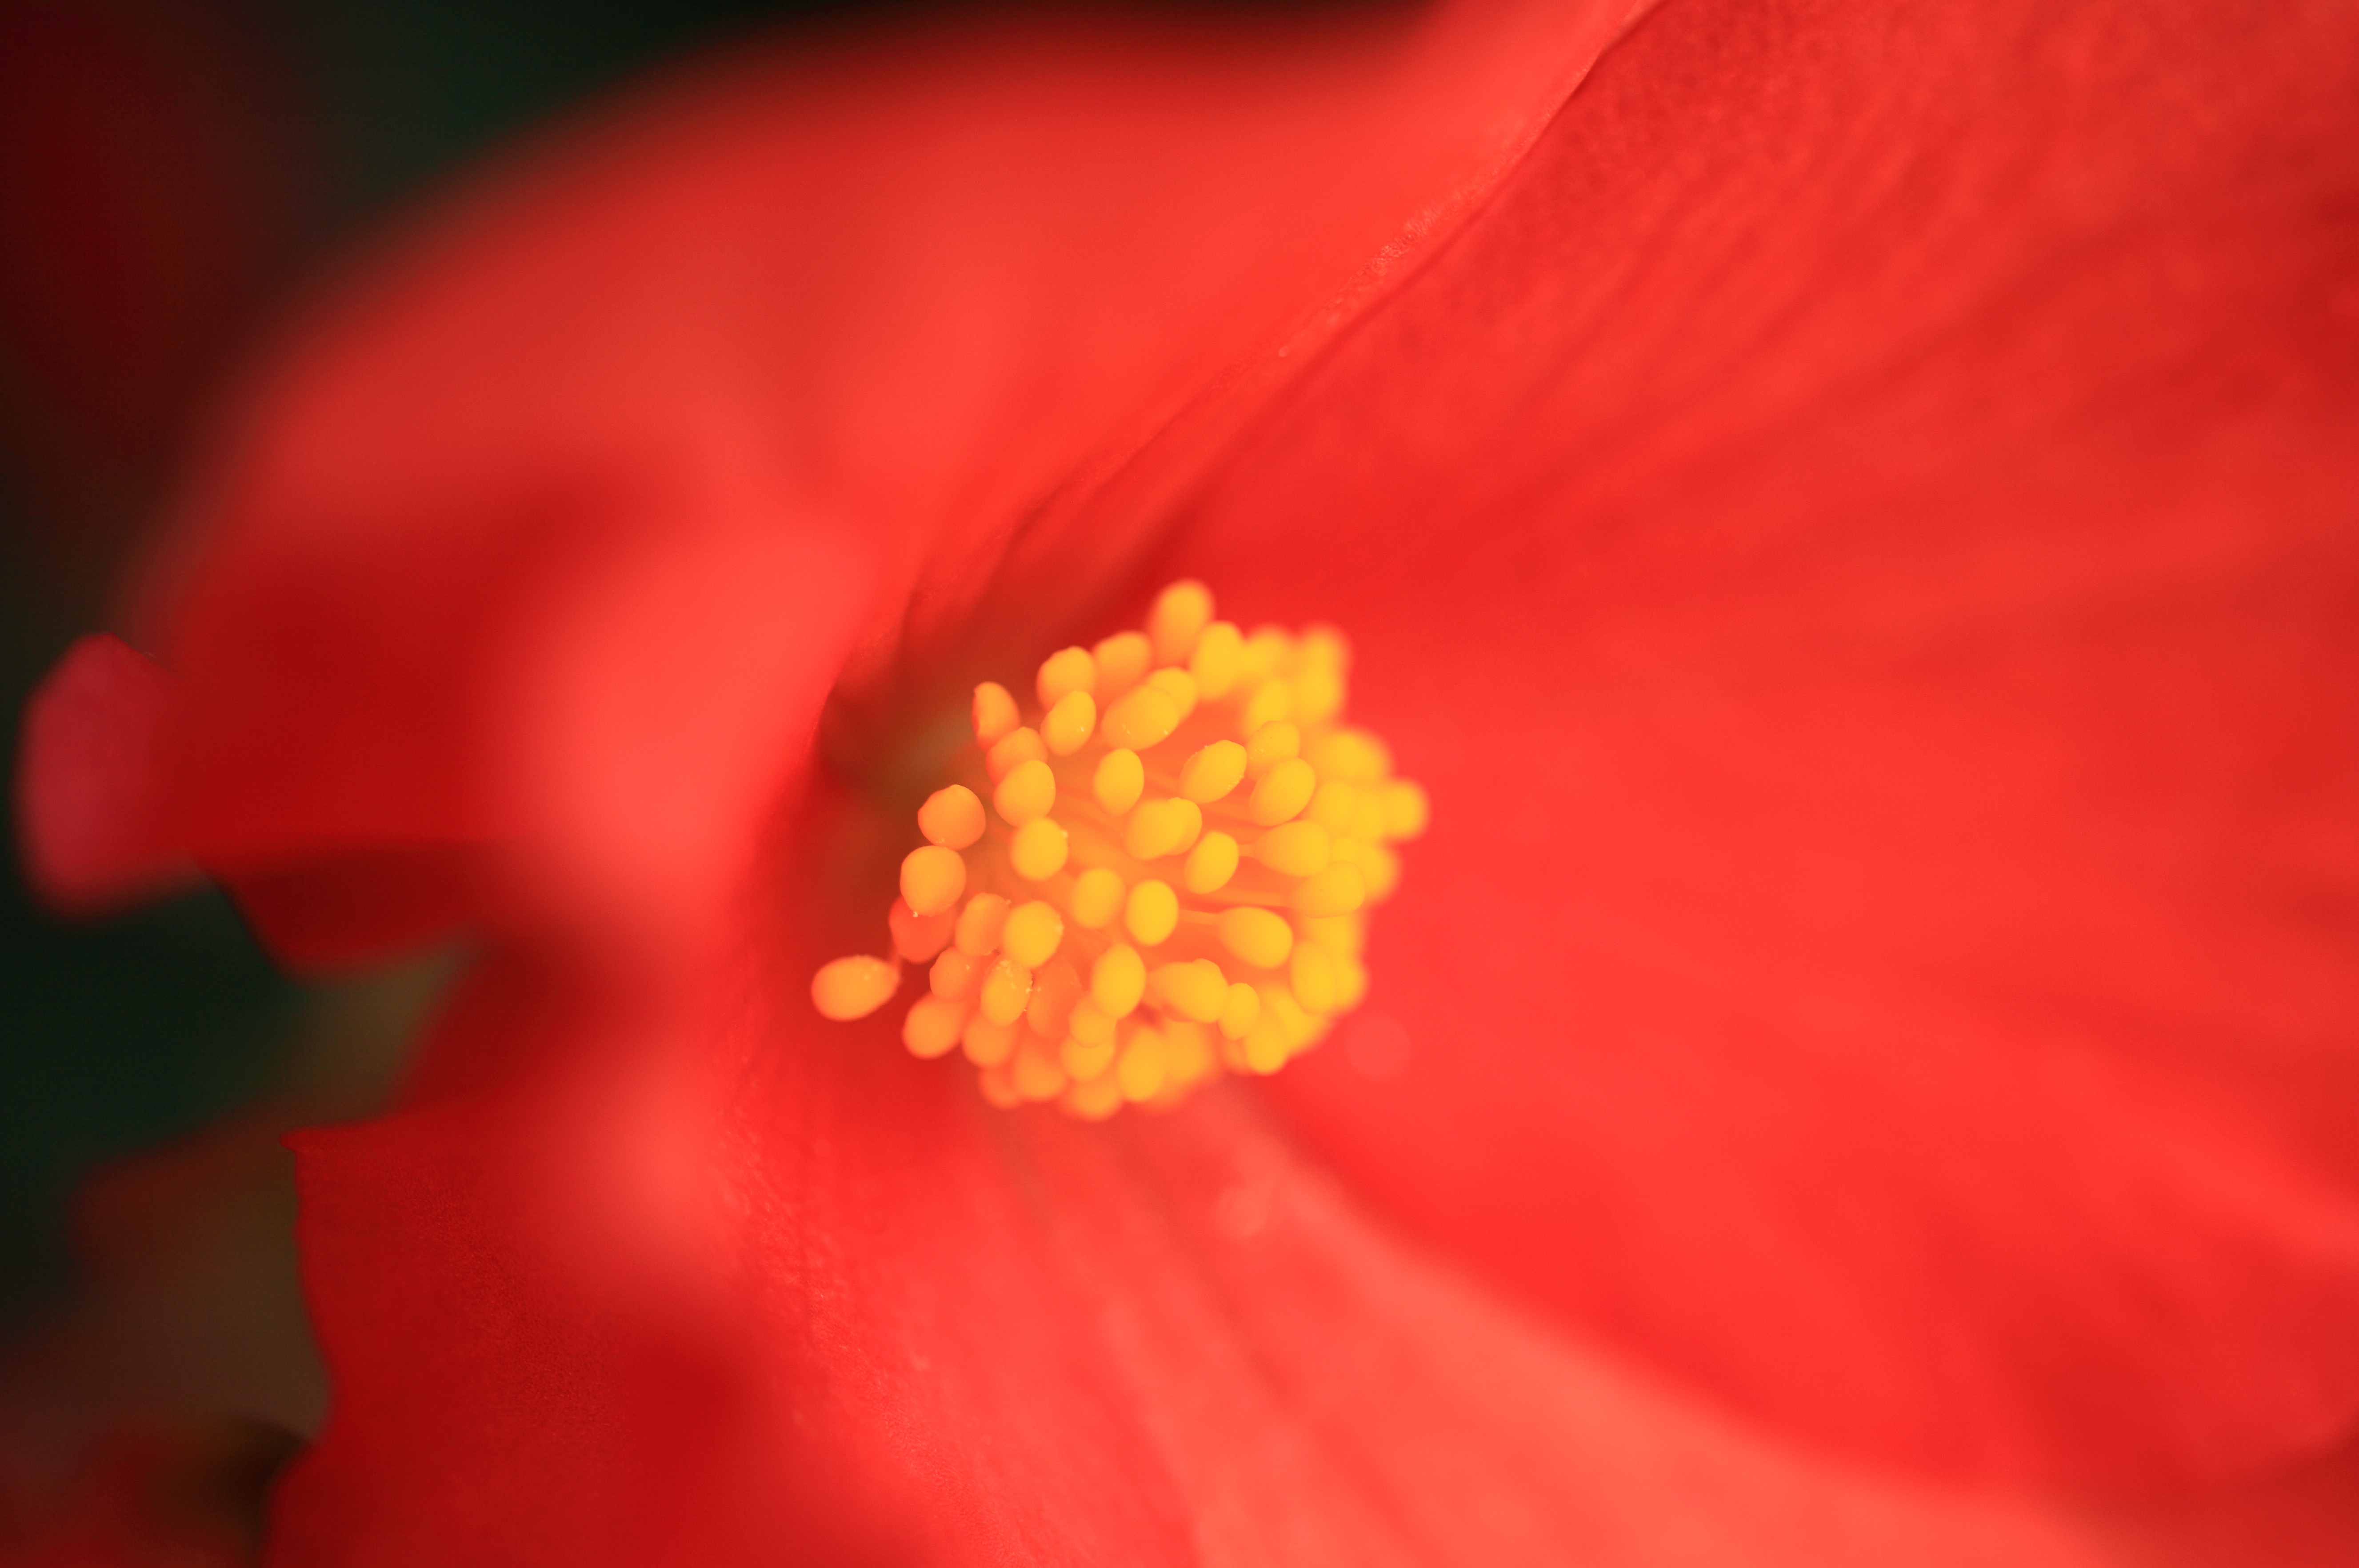
blossom, plant, photography, flower, petal, high, red, yellow, flora, close up, 5d, hires, hibiscus, markii, hi, res, resolution, begonia, macro photography, flowering plant, land plant